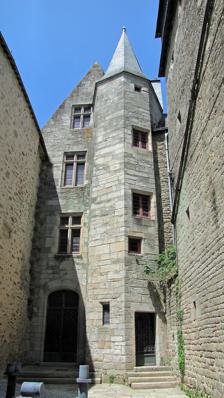
Building: Château-Gaillard (Vannes)
Country: France
Year built: 1410
Hôtel particulier in Vannes Château-Gaillard Location map France Vannes General information Type hôtel particulier Location Vannes Coordinates 47°39′25″N 2°45′29″W / 47.656861°N 2.757972°W / 47.656861; -2.757972 Completed 1410 Client Jean de Malestroit Owner City of Vannes The Château-Gaillard is a French hôtel particulier and an archaeological museum, built in the late Middle Ages in Vannes . History This section needs expansion . You can help by adding to it . ( July 2014 ) Originally built as an administrative building for cardinal Jean de Malestroit , construction of the hotel was completed in 1410. The building was owned by several owners throughout its history, however, in 1912 the building was bought by historical society Société polymathique du Morbihan to house a new museum. On September 22, 1914, President of France Raymond Poincaré officially opened the museum's new collections. The building was federally protected by the Minister of Culture in 1913. Description The former Hôtel du Parlement de Bretagne is made up of two main buildings with mullioned windows, served by a spiral staircase located in a polygonal stone tower. At the rear, another narrower spiral staircase leads to the various levels. This building is decorated with Renaissance paintings and woodwork and a coffered ceiling. The roof is supported by a timber roof truss . The Pierre de Justice or Breton memorial of the Lande de Justice de Crach, as well as various stones (including lec'hs and milestone) found in the department, were formerly displayed in the courtyard overlooking the rue Noé. This Stone of Justice was listed as a historic monument on January 25, 1937. The museum has a collection of artifacts and documents. Gallery References